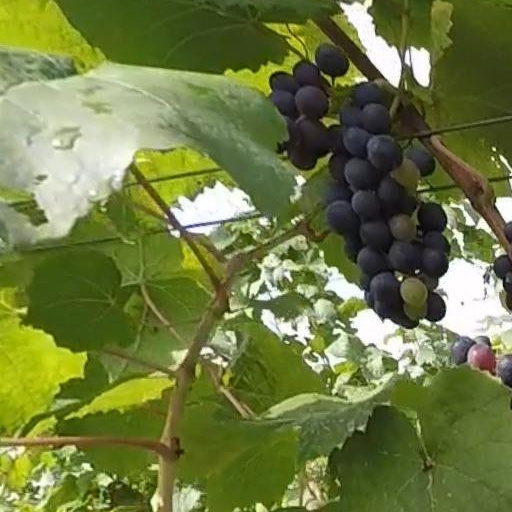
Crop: grape